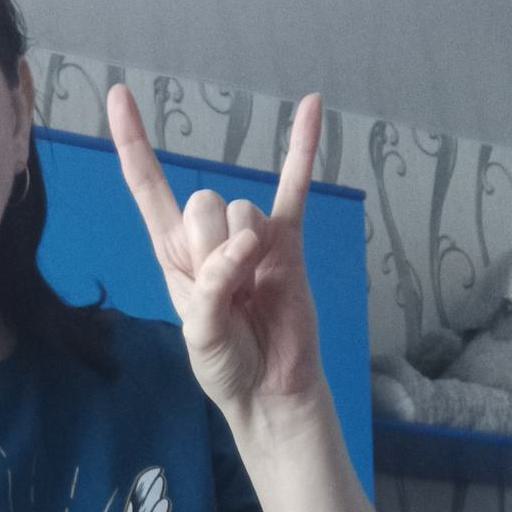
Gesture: rock